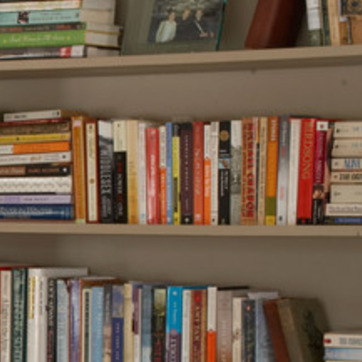
Material: paper